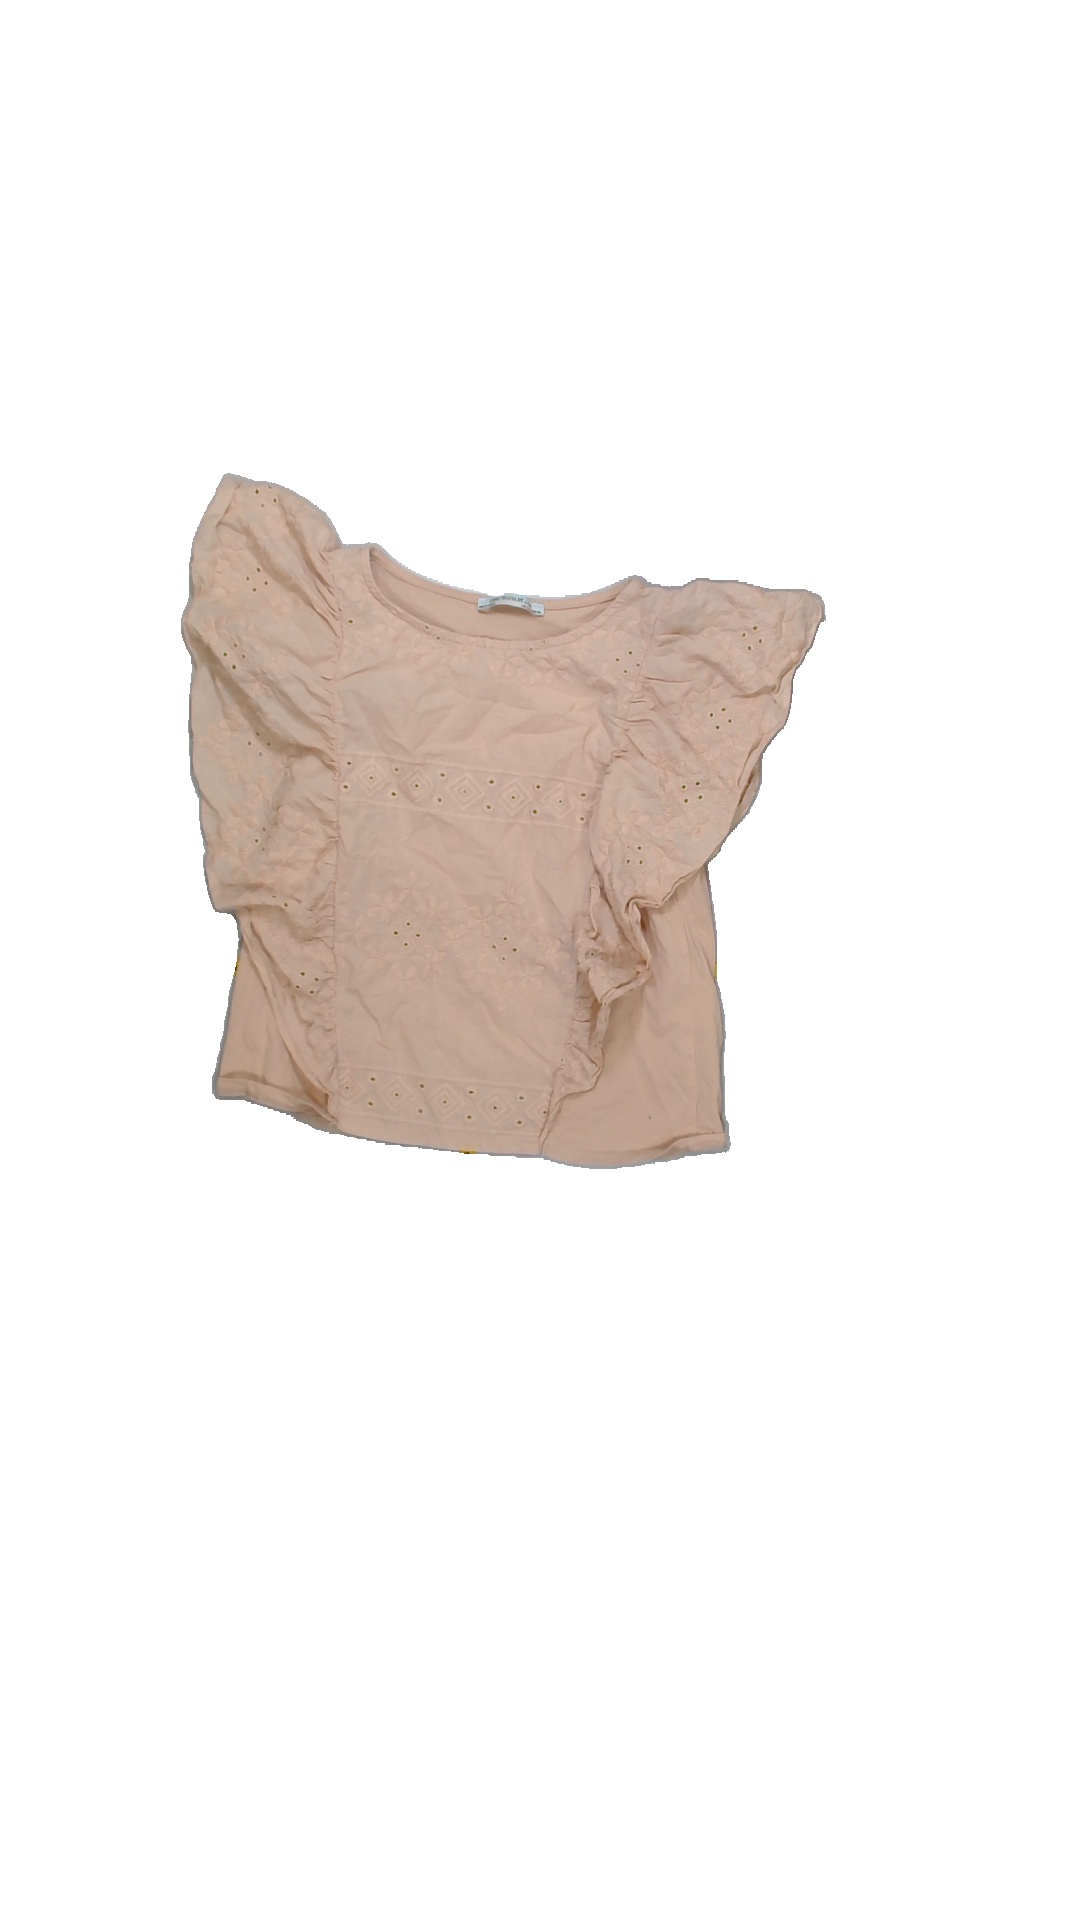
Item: Top (Ladies)
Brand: Not Applicable
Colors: Beige
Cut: C-collar
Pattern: Plain
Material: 100% Cotton
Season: All
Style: No trend
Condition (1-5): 5
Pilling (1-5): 5
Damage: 0
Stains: No
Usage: Reuse
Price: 50-100